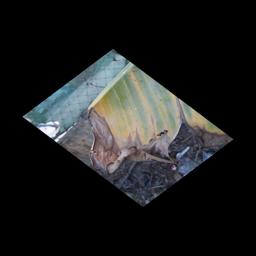
Label: POTASSIUM DEFICIENCY